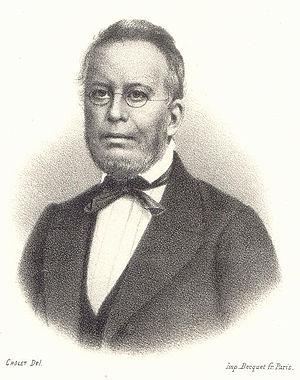
Ange Paulin Terver, né le 4 octobre 1798 à Lyon et mort le 15 août 1875 à Fontaines-sur-Saône, est un malacologiste français.